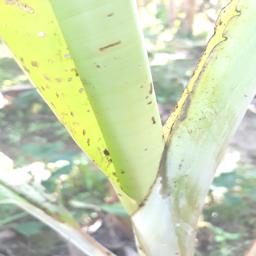
Label: BANANA APHIDS